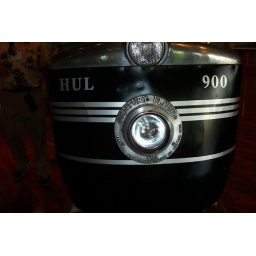
Amusement park train locomotive at Clabber Girl Museum. Manufactured by National Amusement Devices, Dayton OH.